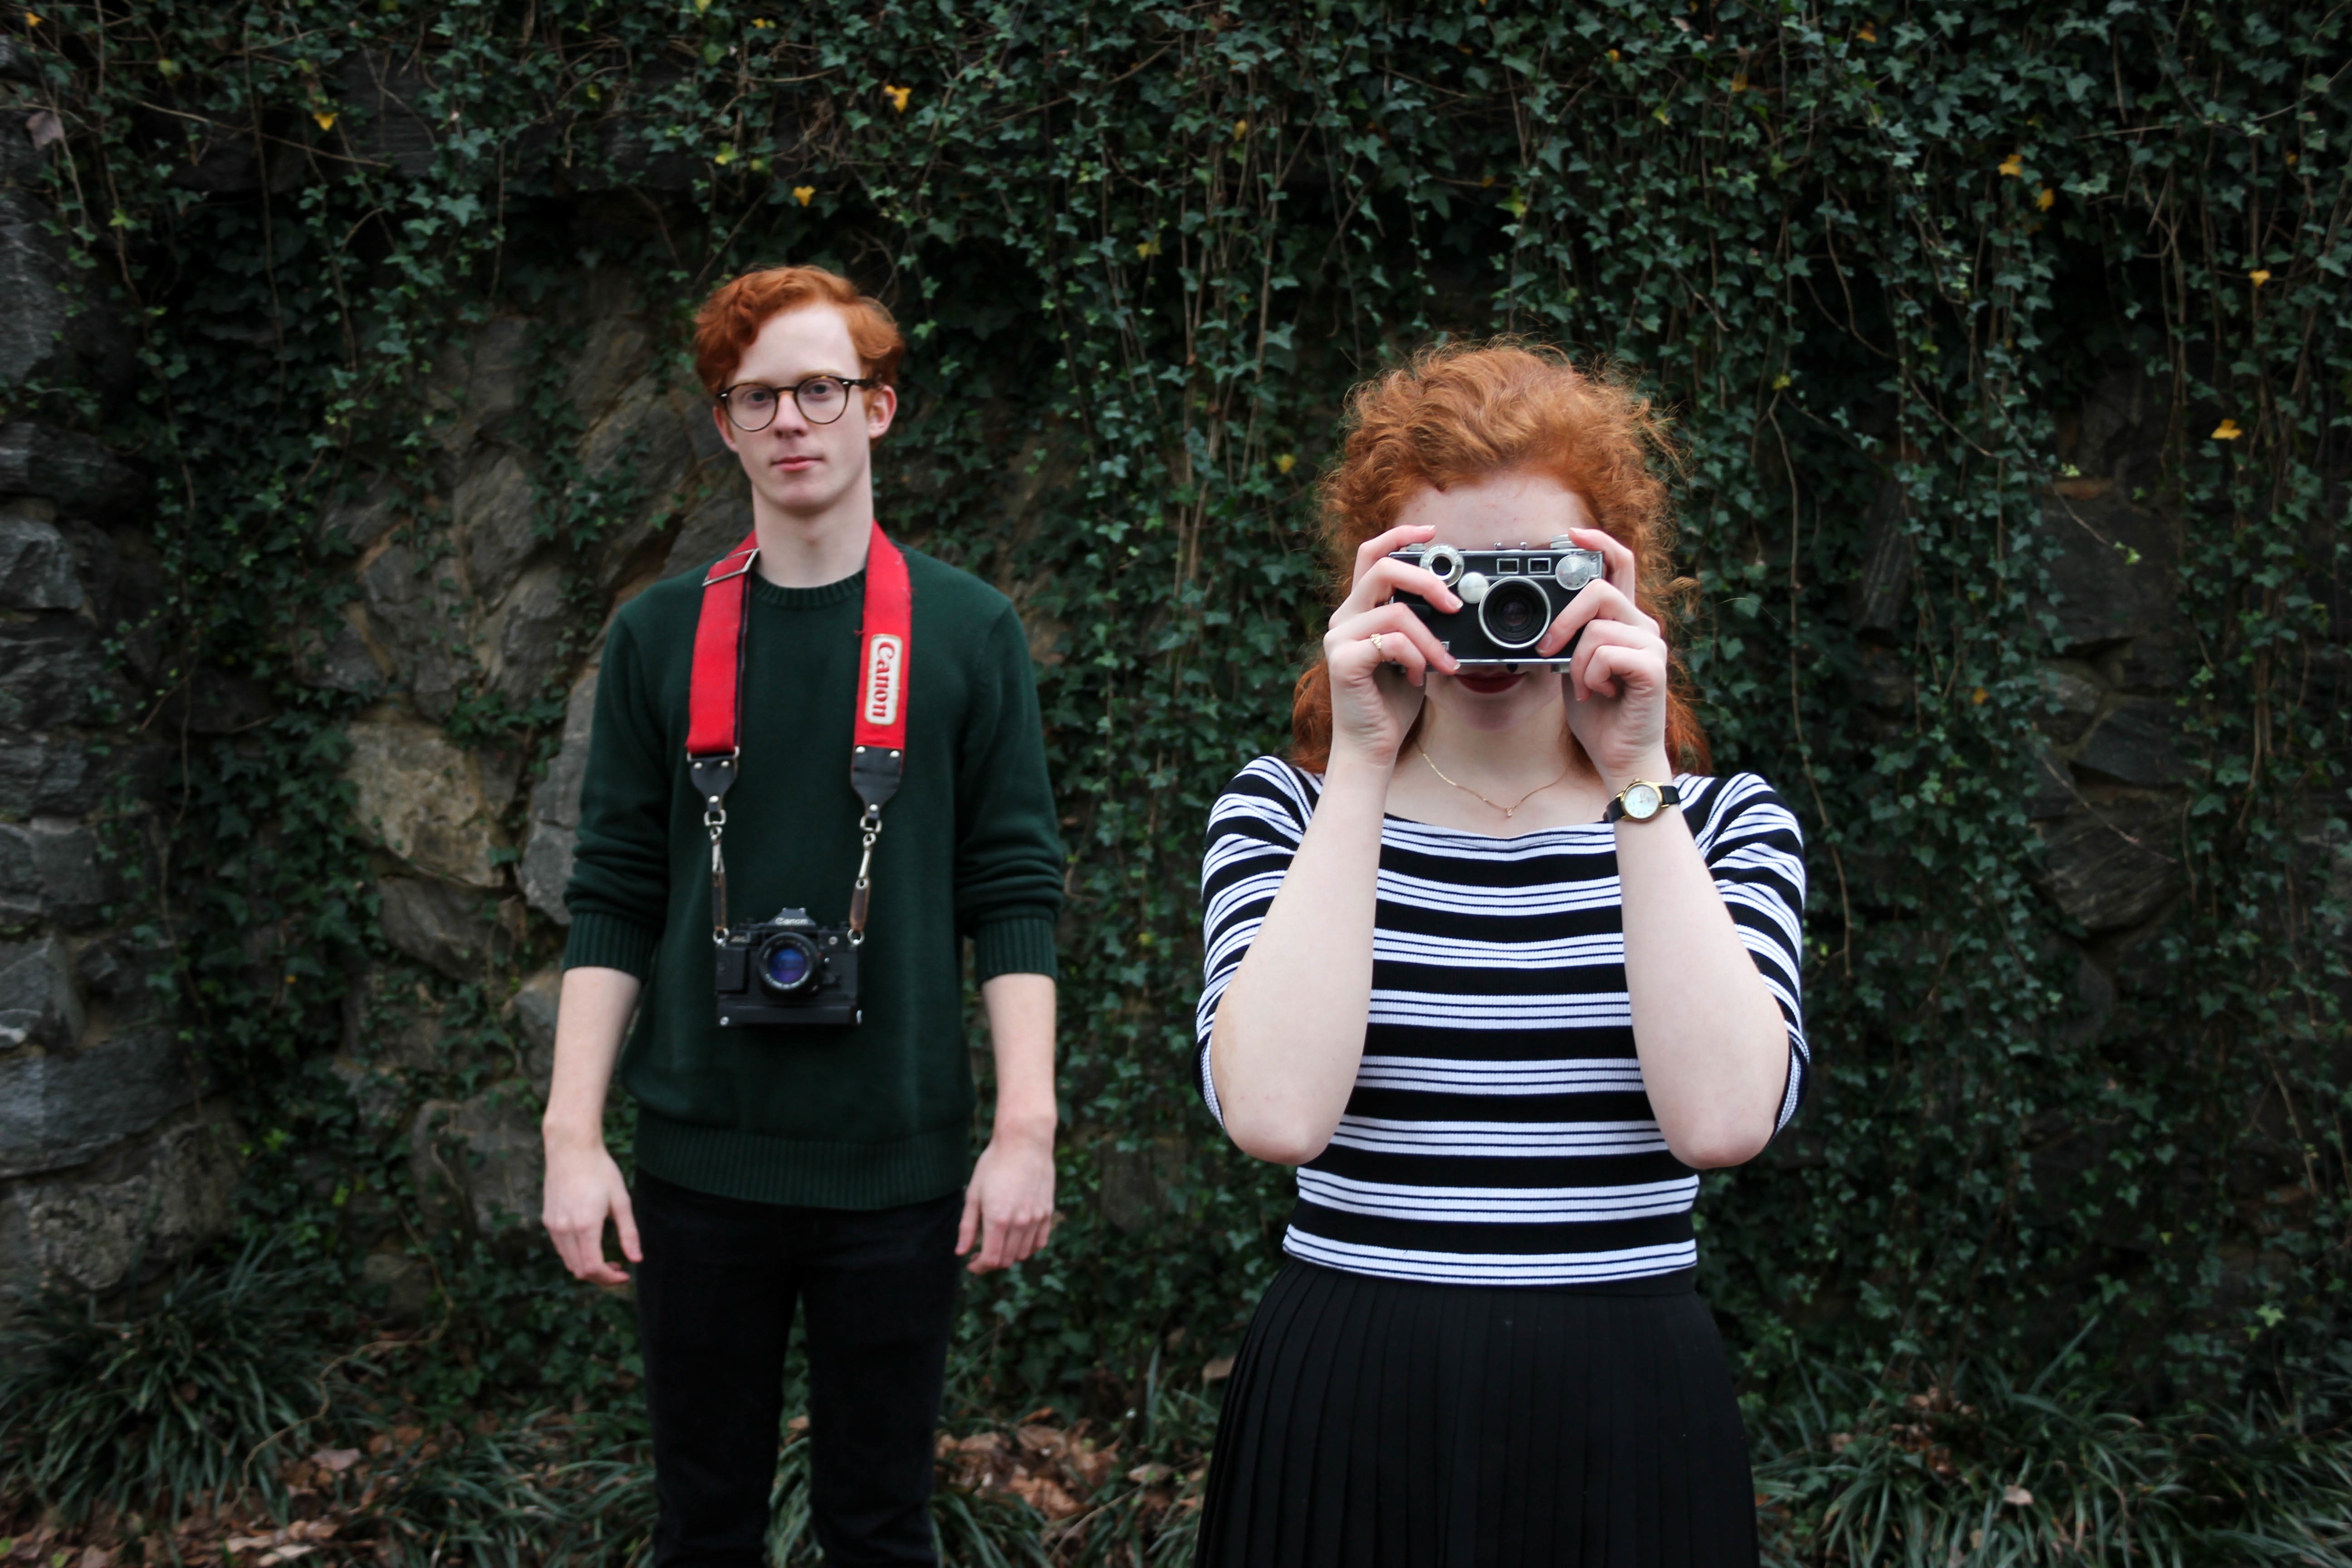
people, camera, photography, photographer, photo, spring, fashion, red hair, photograph, old fashioned